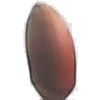
Label: Hazelnut 1